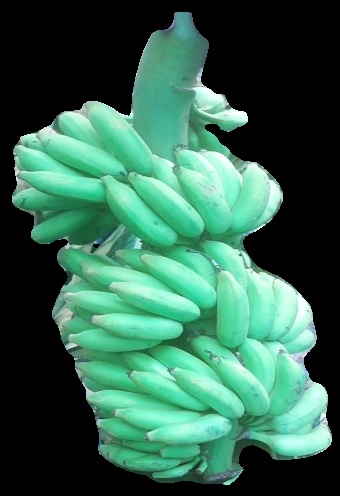
Variety: elakki-bale
Grade: grade1